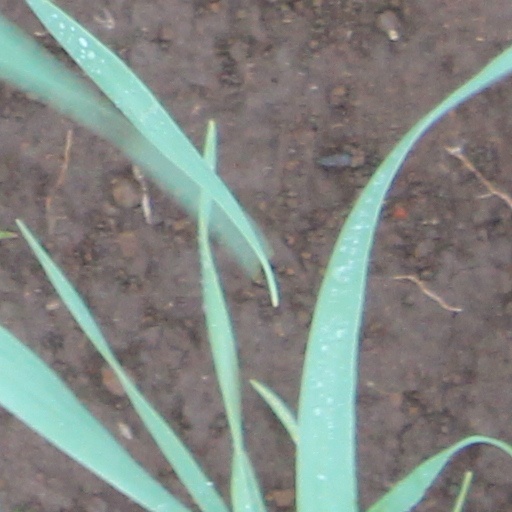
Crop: wheat